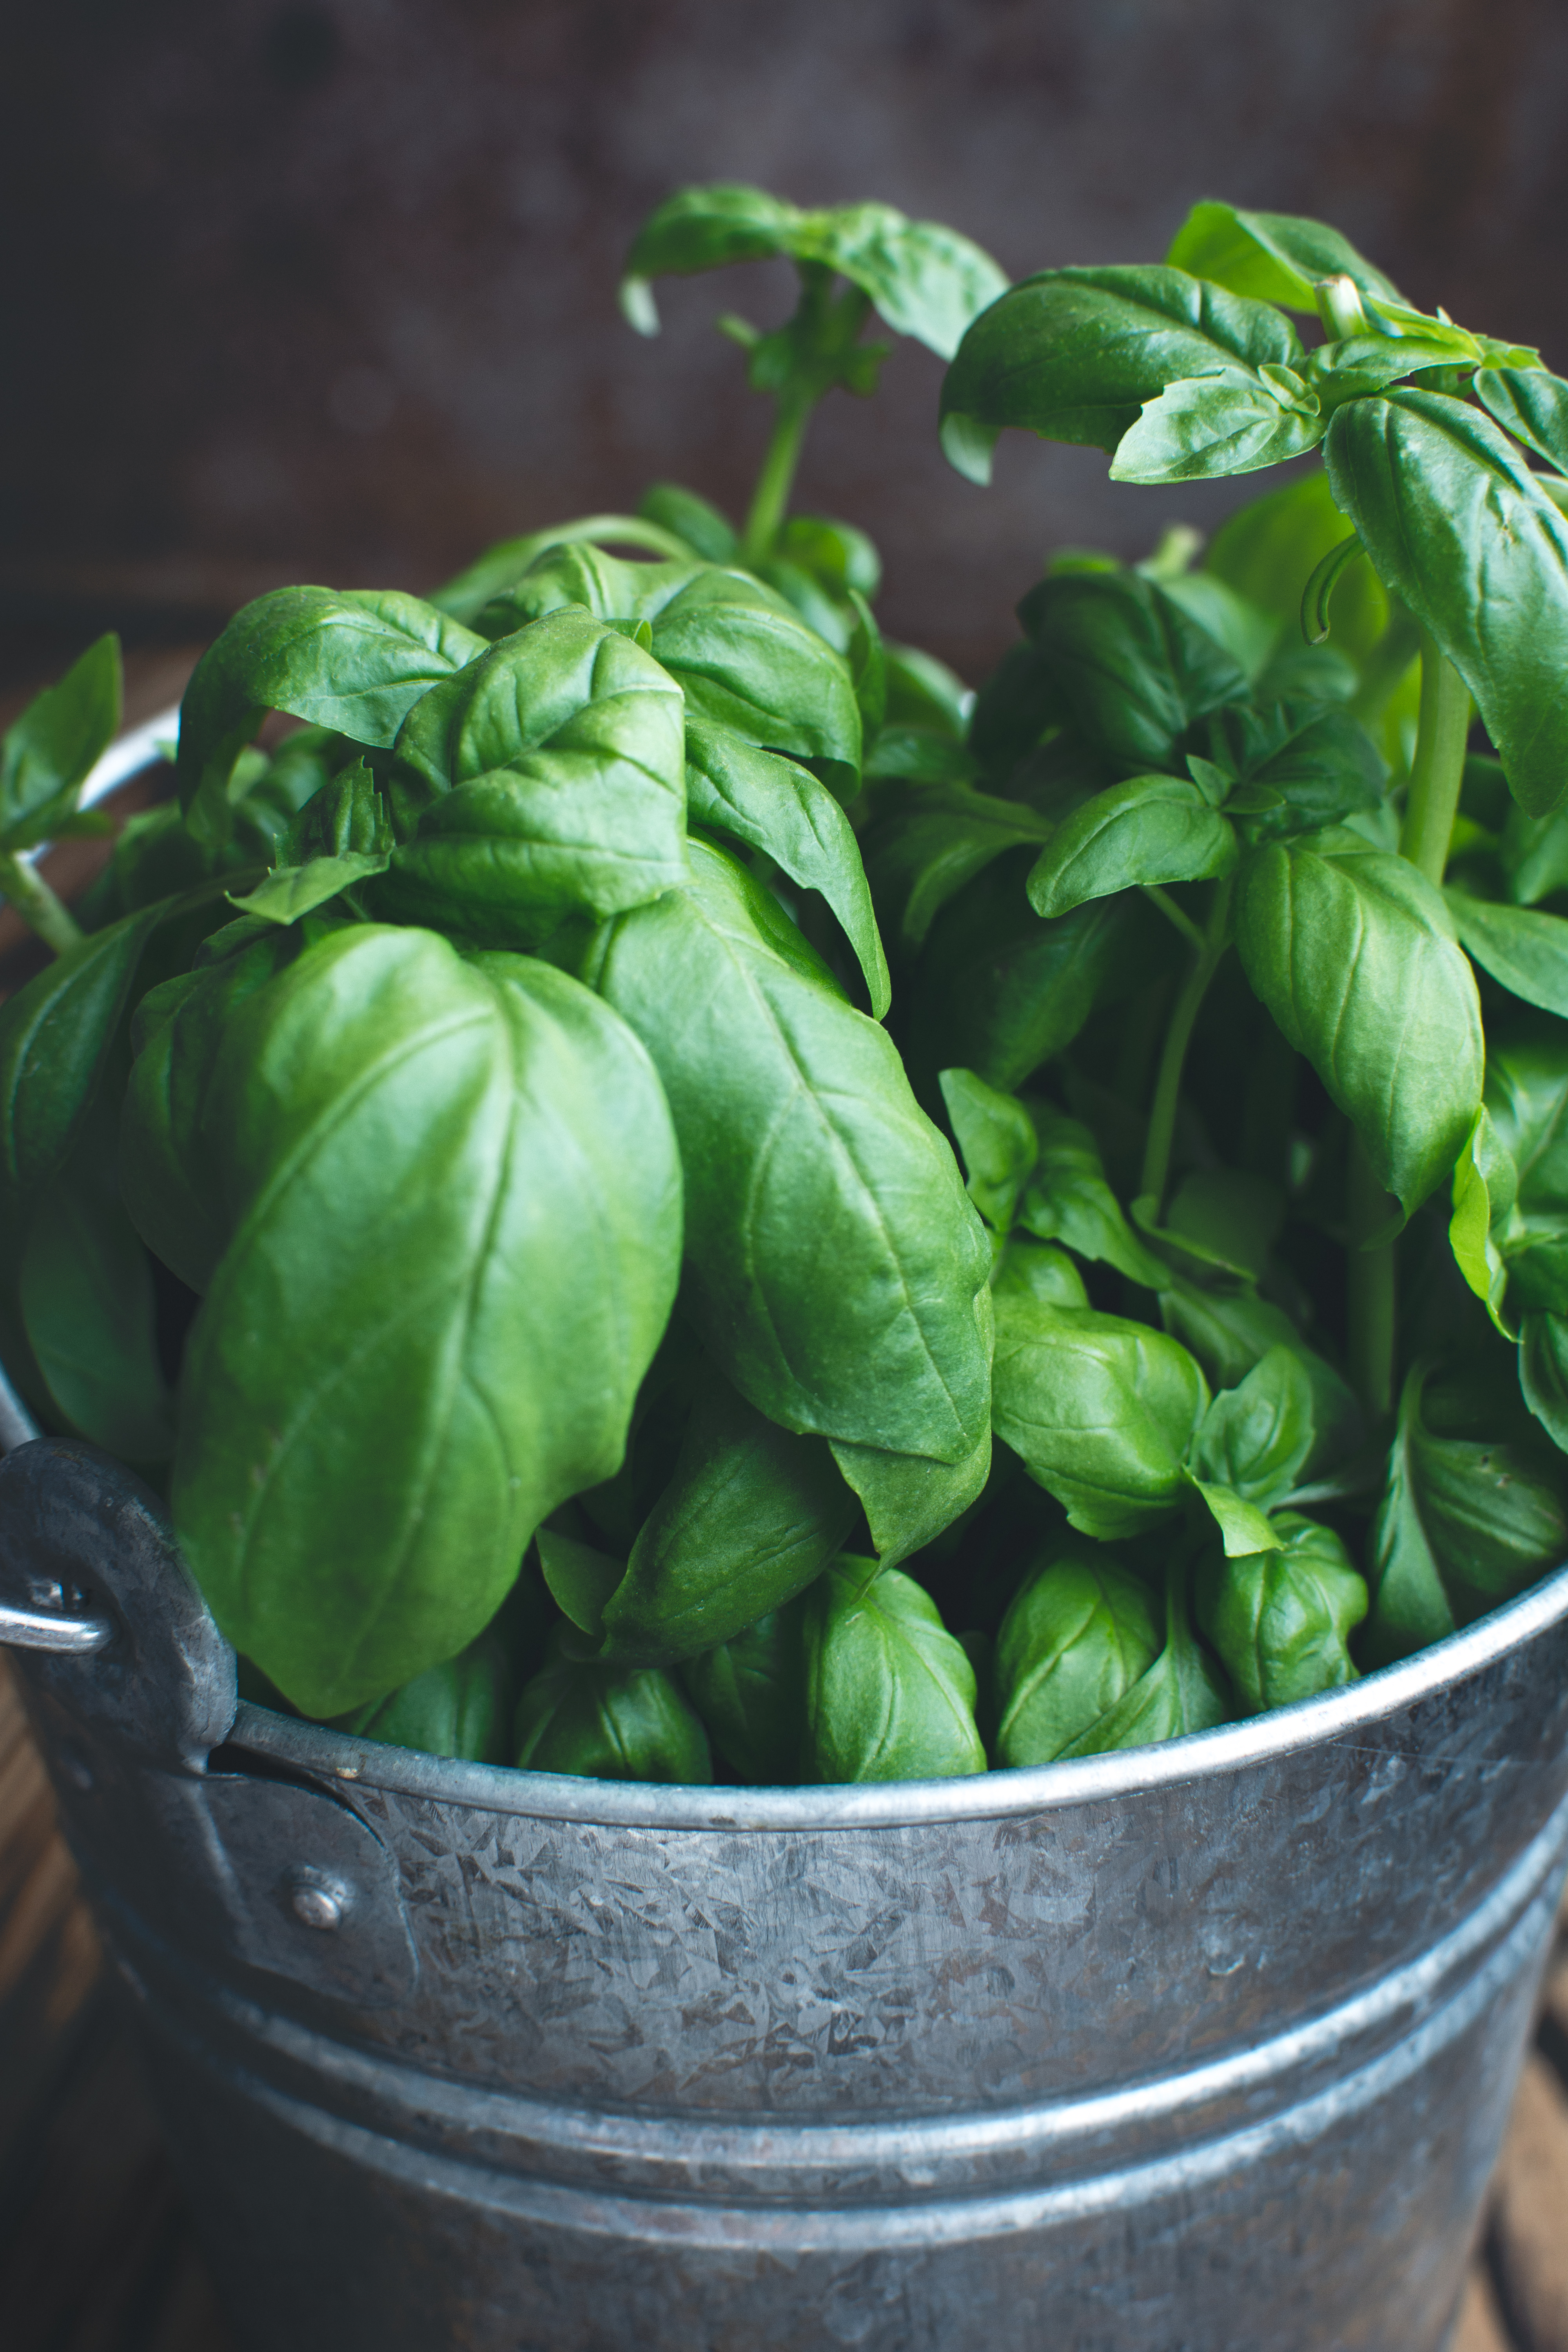
food, vegetable, basil, plant, ingredient, flower, herb, leaf, spinach, produce, vegetarian food, lemon basil, leaf vegetable, ocimum, flowering plant